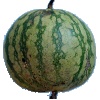
Label: watermelon